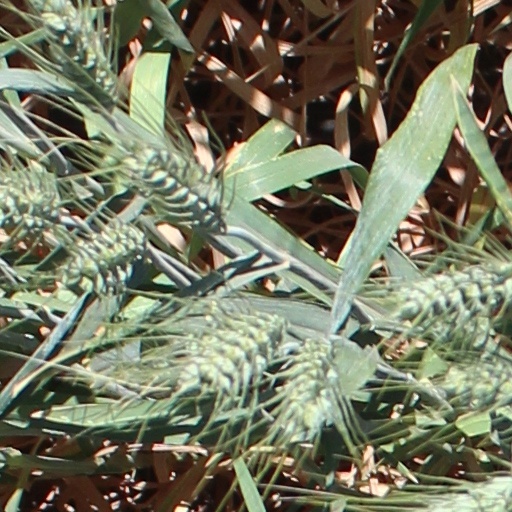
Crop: wheat